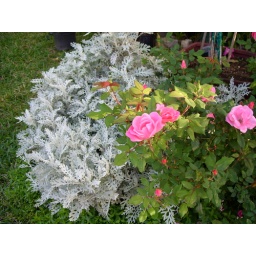
Pink Knockout roses against silver Dusty Miller